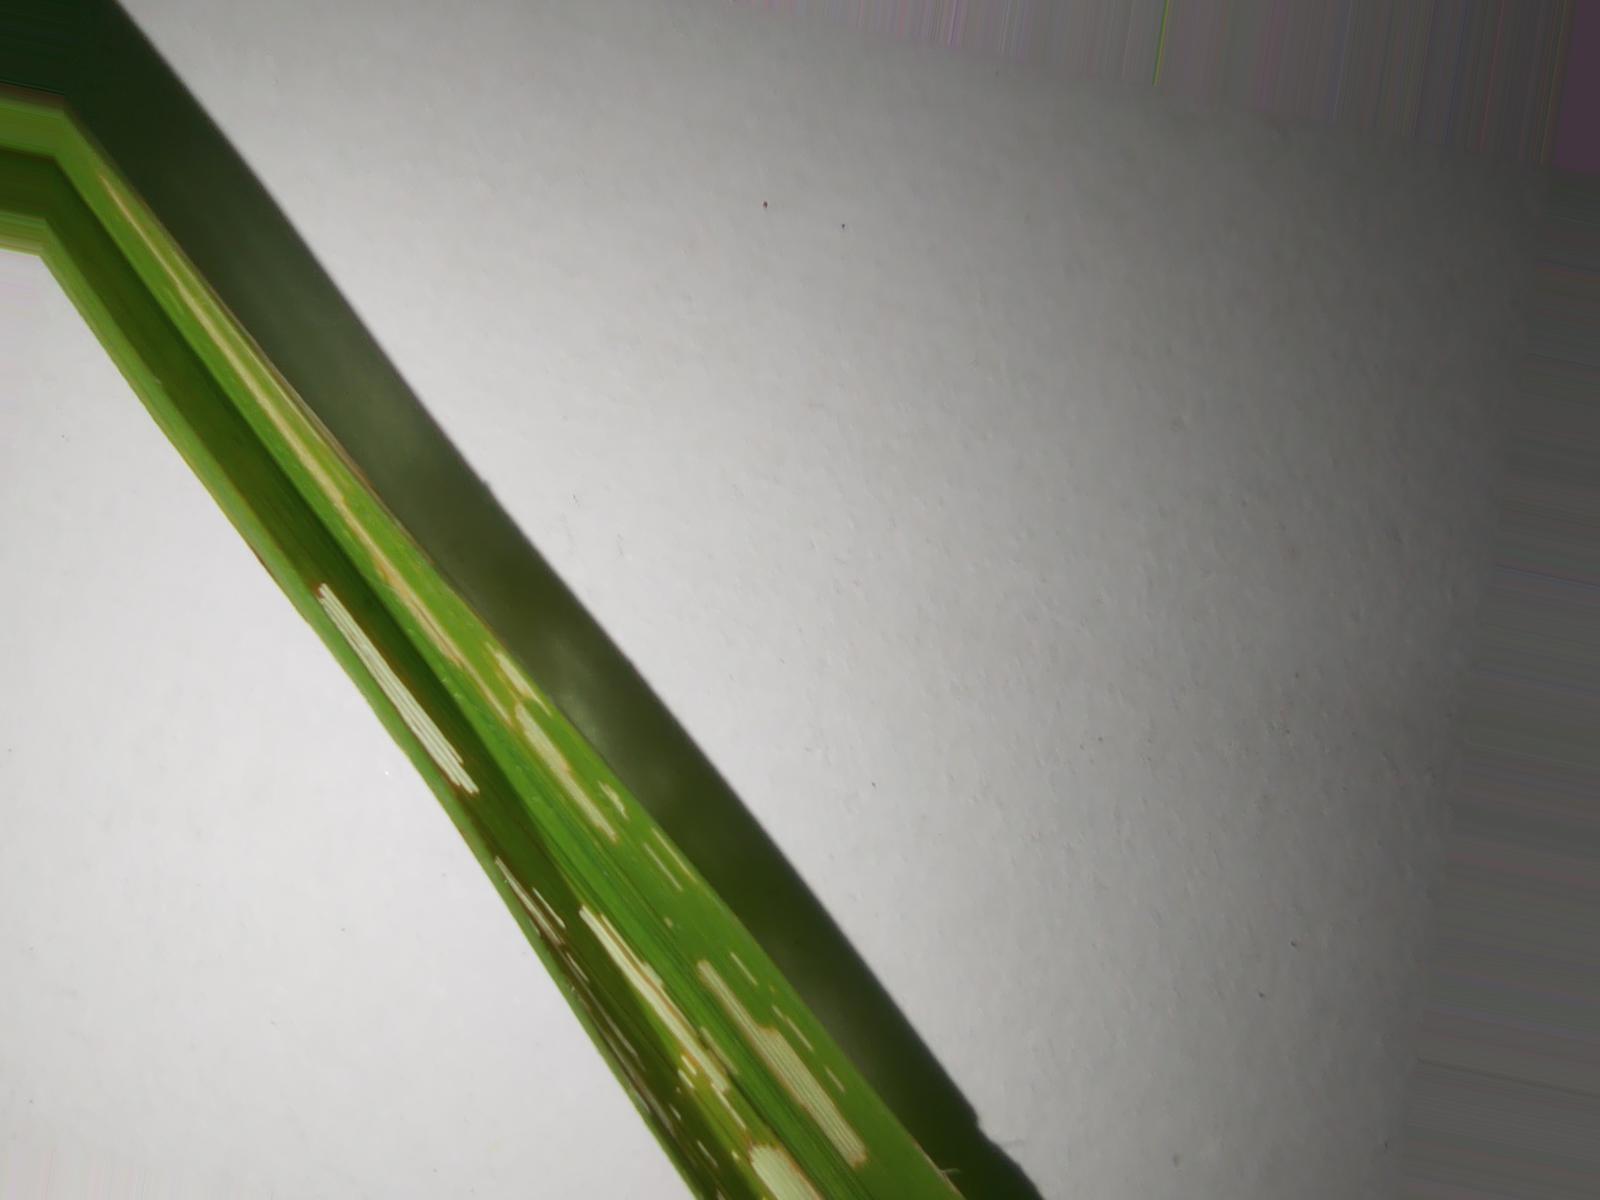
Nhãn: Sâu gai ( Hispa )